2022 U.S. Open Cup final

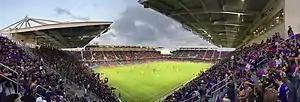
Exploria Stadium, the host venue for the final

The 2022 Lamar Hunt U.S. Open Cup Final was a soccer match played on September 7, 2022, at Exploria Stadium in Orlando, Florida, United States. It was played to determine the winner of the 2022 U.S. Open Cup, the 107th edition of the oldest competition in U.S. soccer, which is open to amateur and professional soccer teams affiliated with the United States Soccer Federation.